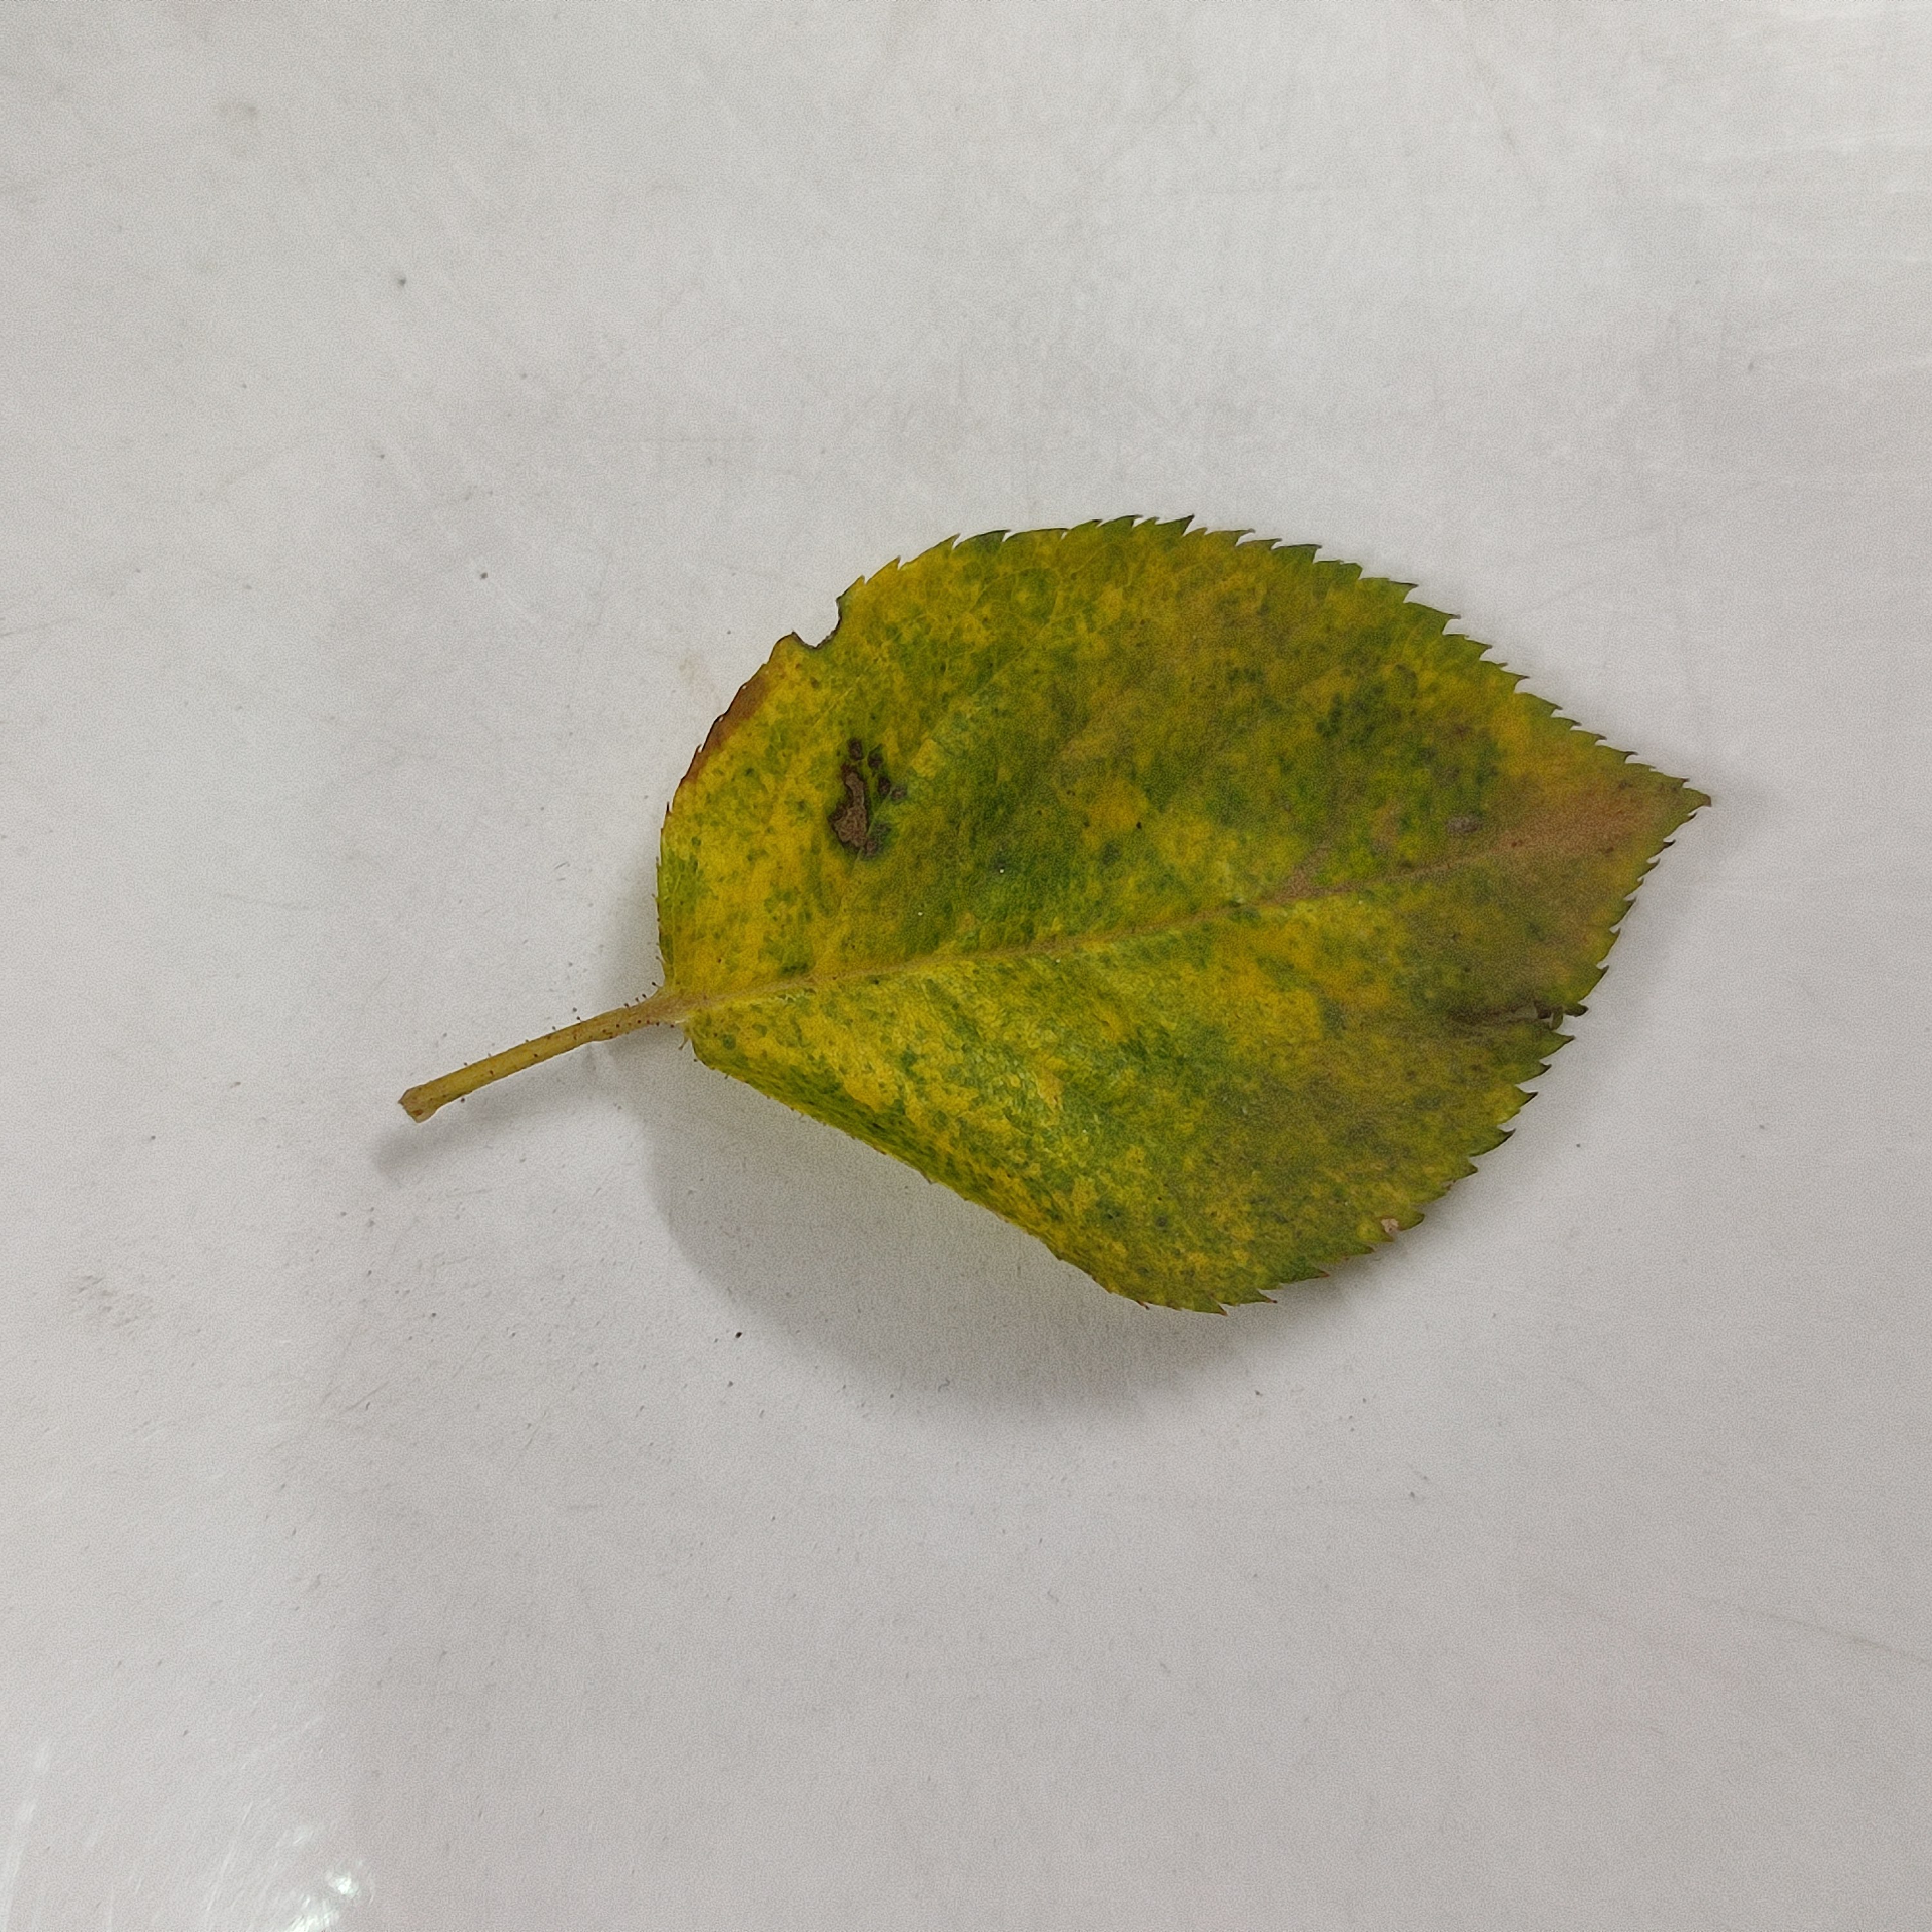
Label: Yellow Mosaic Virus